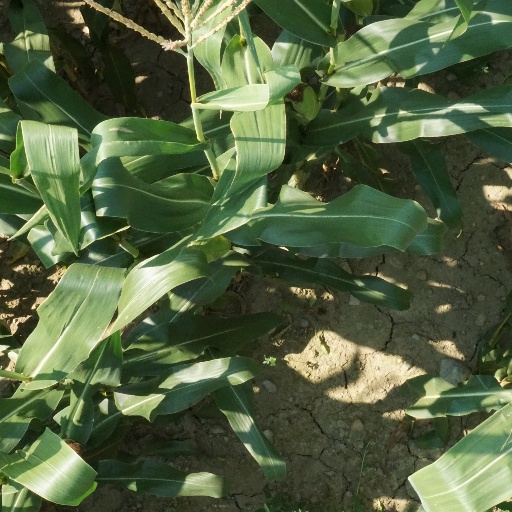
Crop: maize; corn